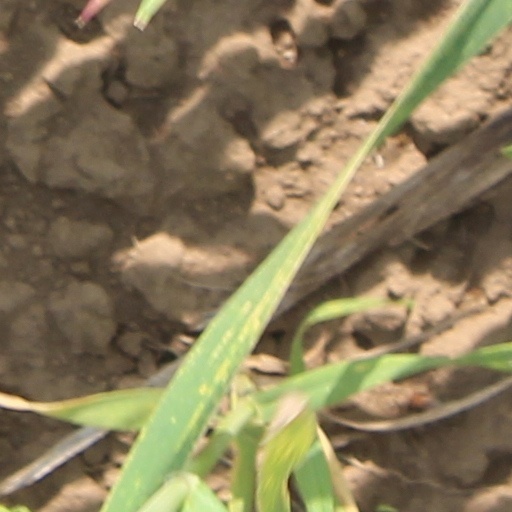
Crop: wheat